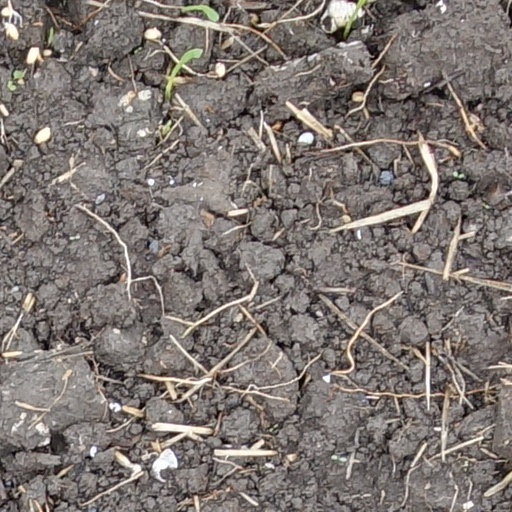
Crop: wheat